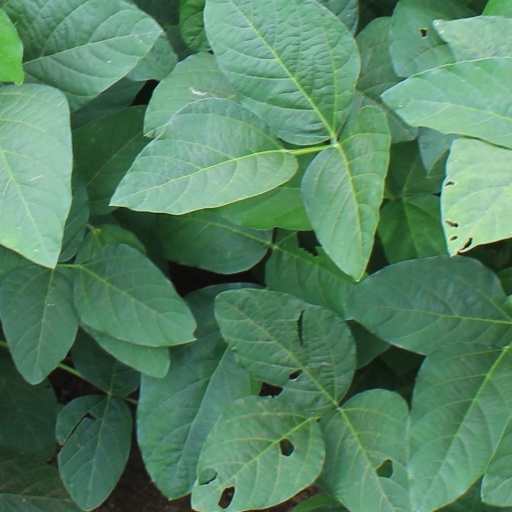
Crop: soybean